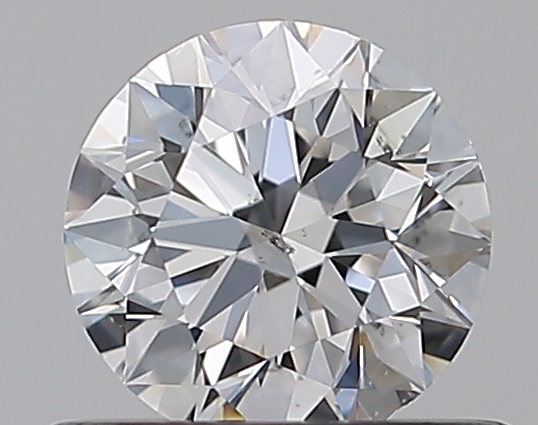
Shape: round
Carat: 0.5
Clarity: SI1
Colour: E
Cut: EX
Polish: EX
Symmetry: EX
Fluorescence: N
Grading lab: GIA
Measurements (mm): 5.04 x 5.07 x 3.18